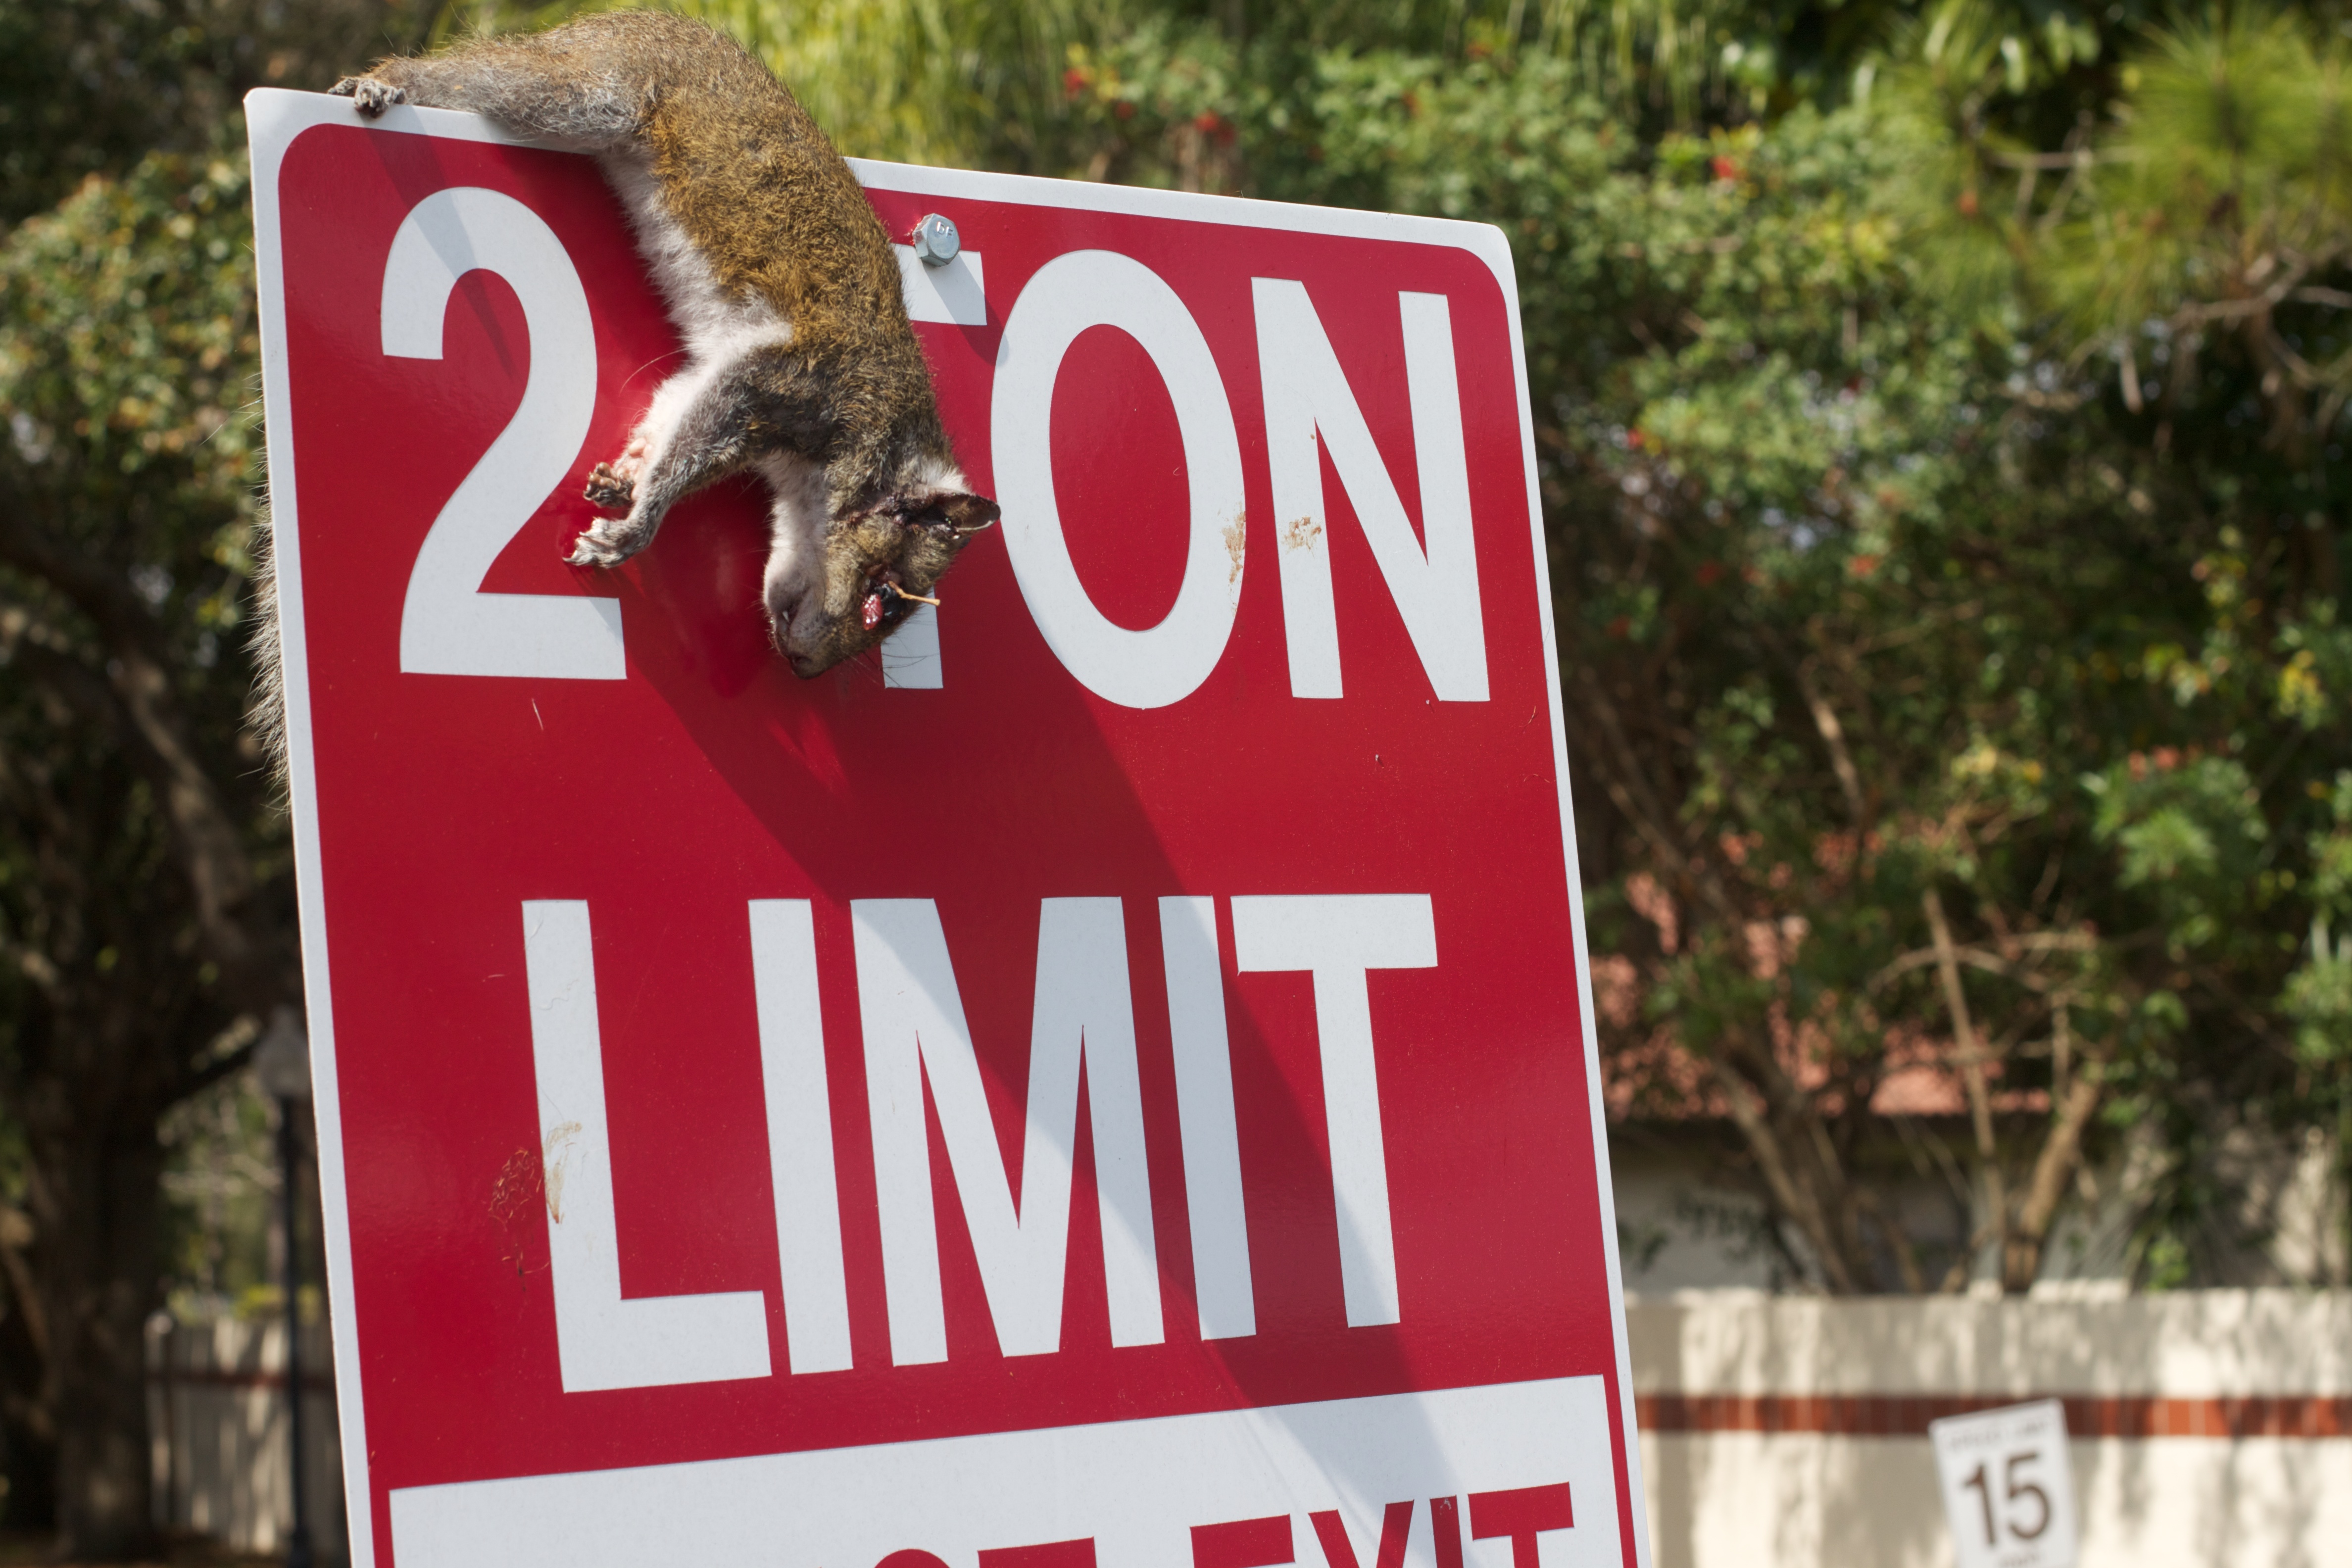
advertising, sign, banner, squirrel